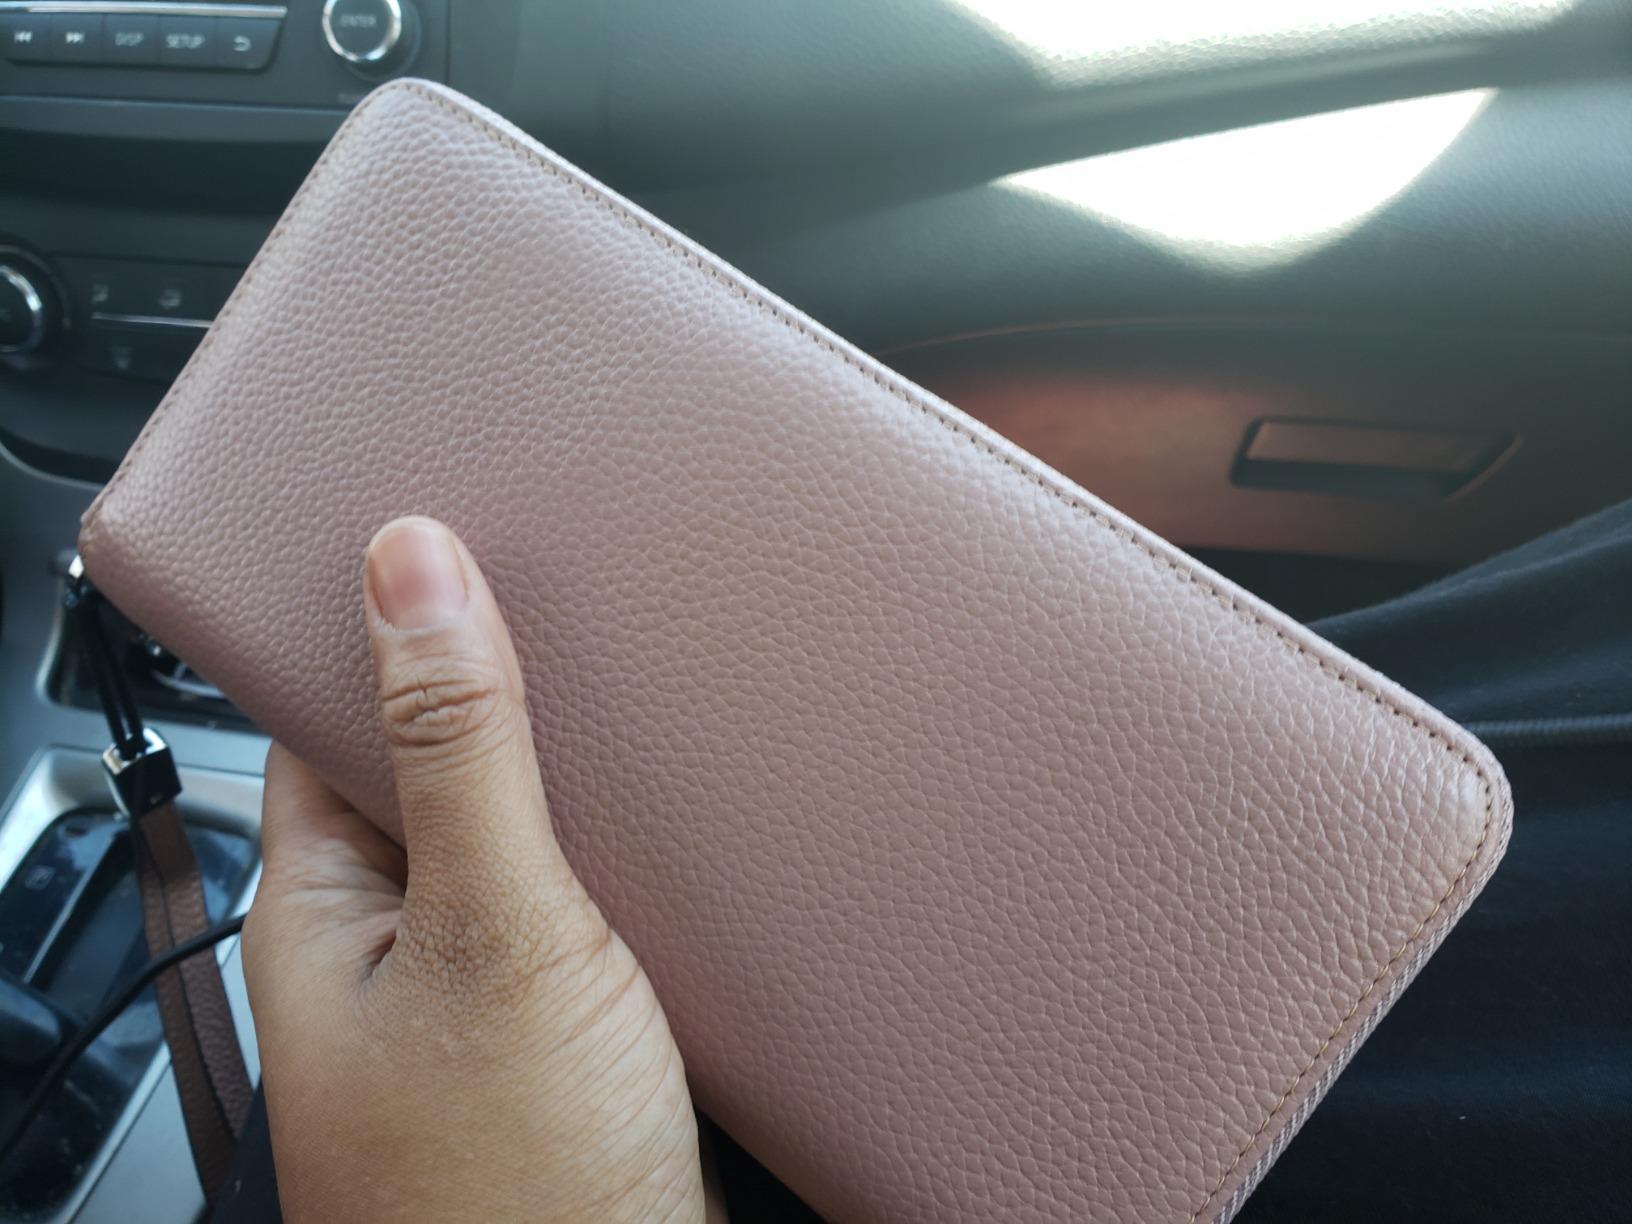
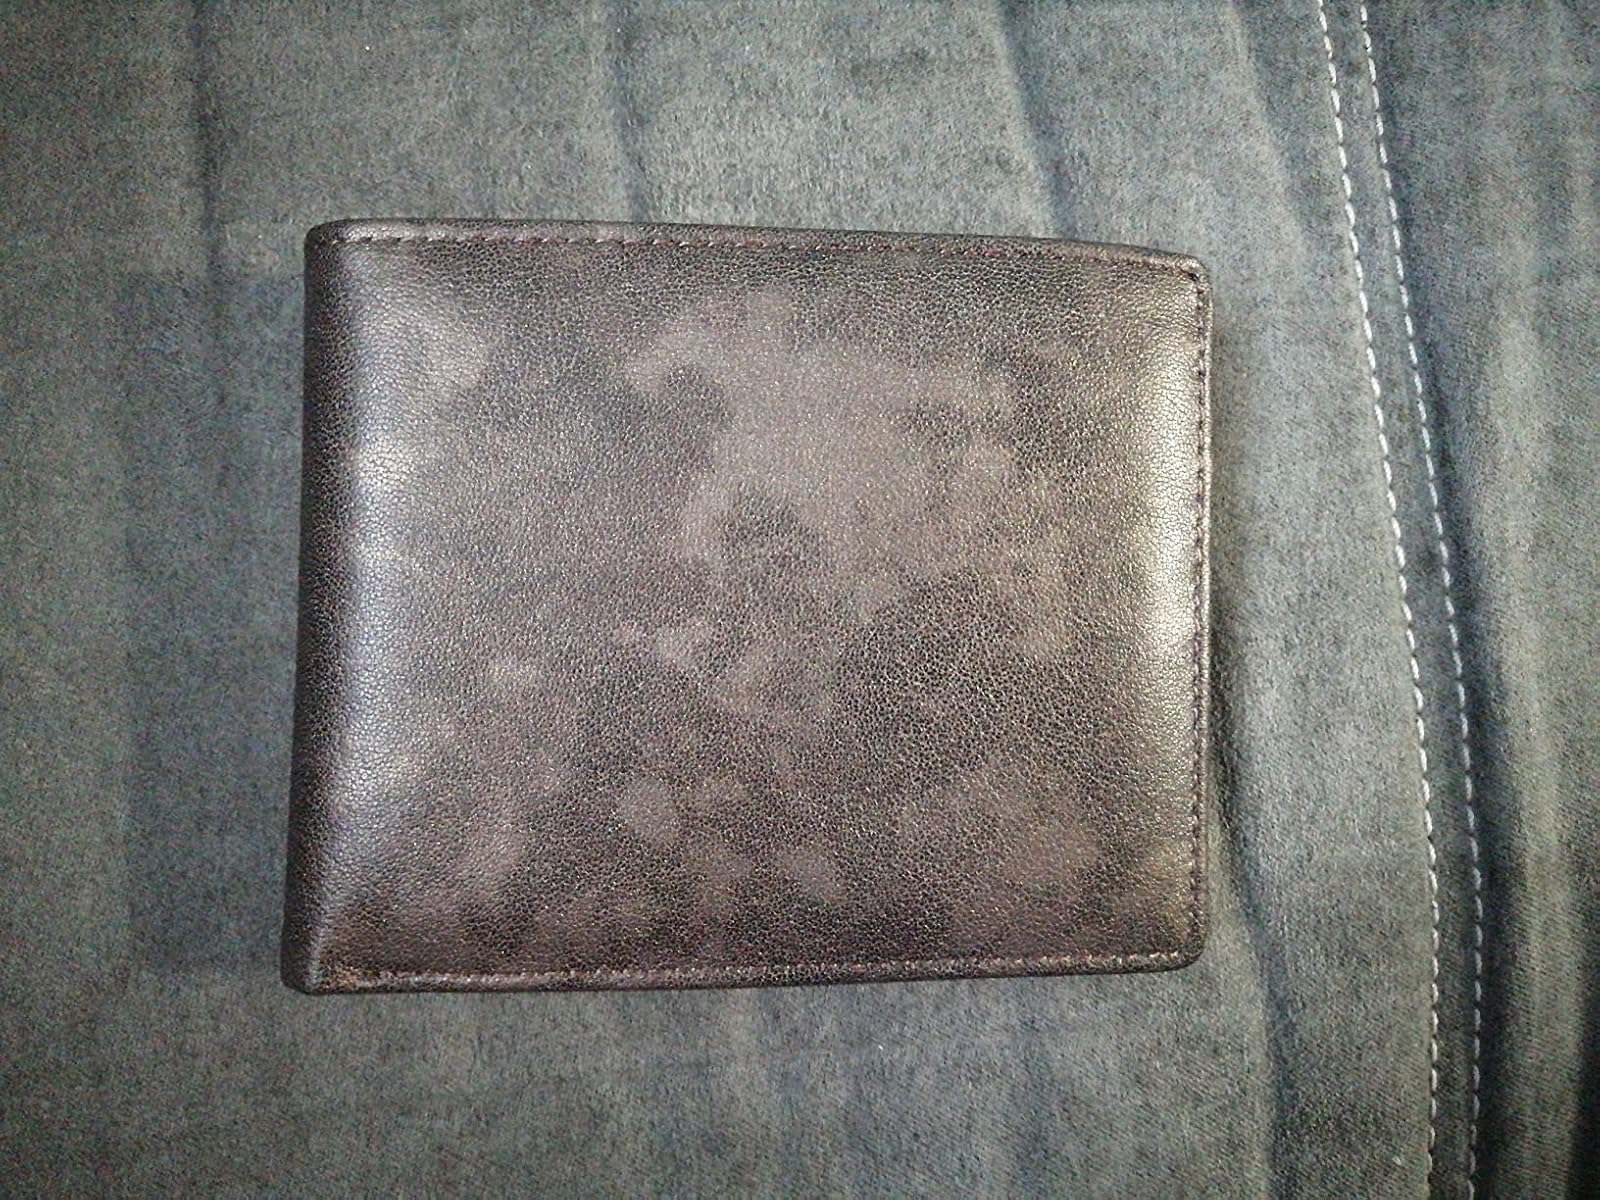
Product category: accessories_wallet
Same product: no